Port Chicago disaster

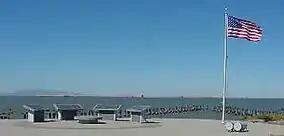
Port Chicago Naval Magazine National Memorial

A memorial ceremony was held for the victims on July 31, 1944, at Port Chicago. Admiral Carleton H. Wright, Commander, 12th Naval District, spoke of the unfortunate deaths and the need to keep the base operating during a time of war. He gave Navy and Marine Corps Medals for bravery to four officers and men who had successfully fought a fire in a rail car parked within a revetment near the pier. The remains of 44 of the victims were interred at Golden Gate National Cemetery.